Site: brandenburg
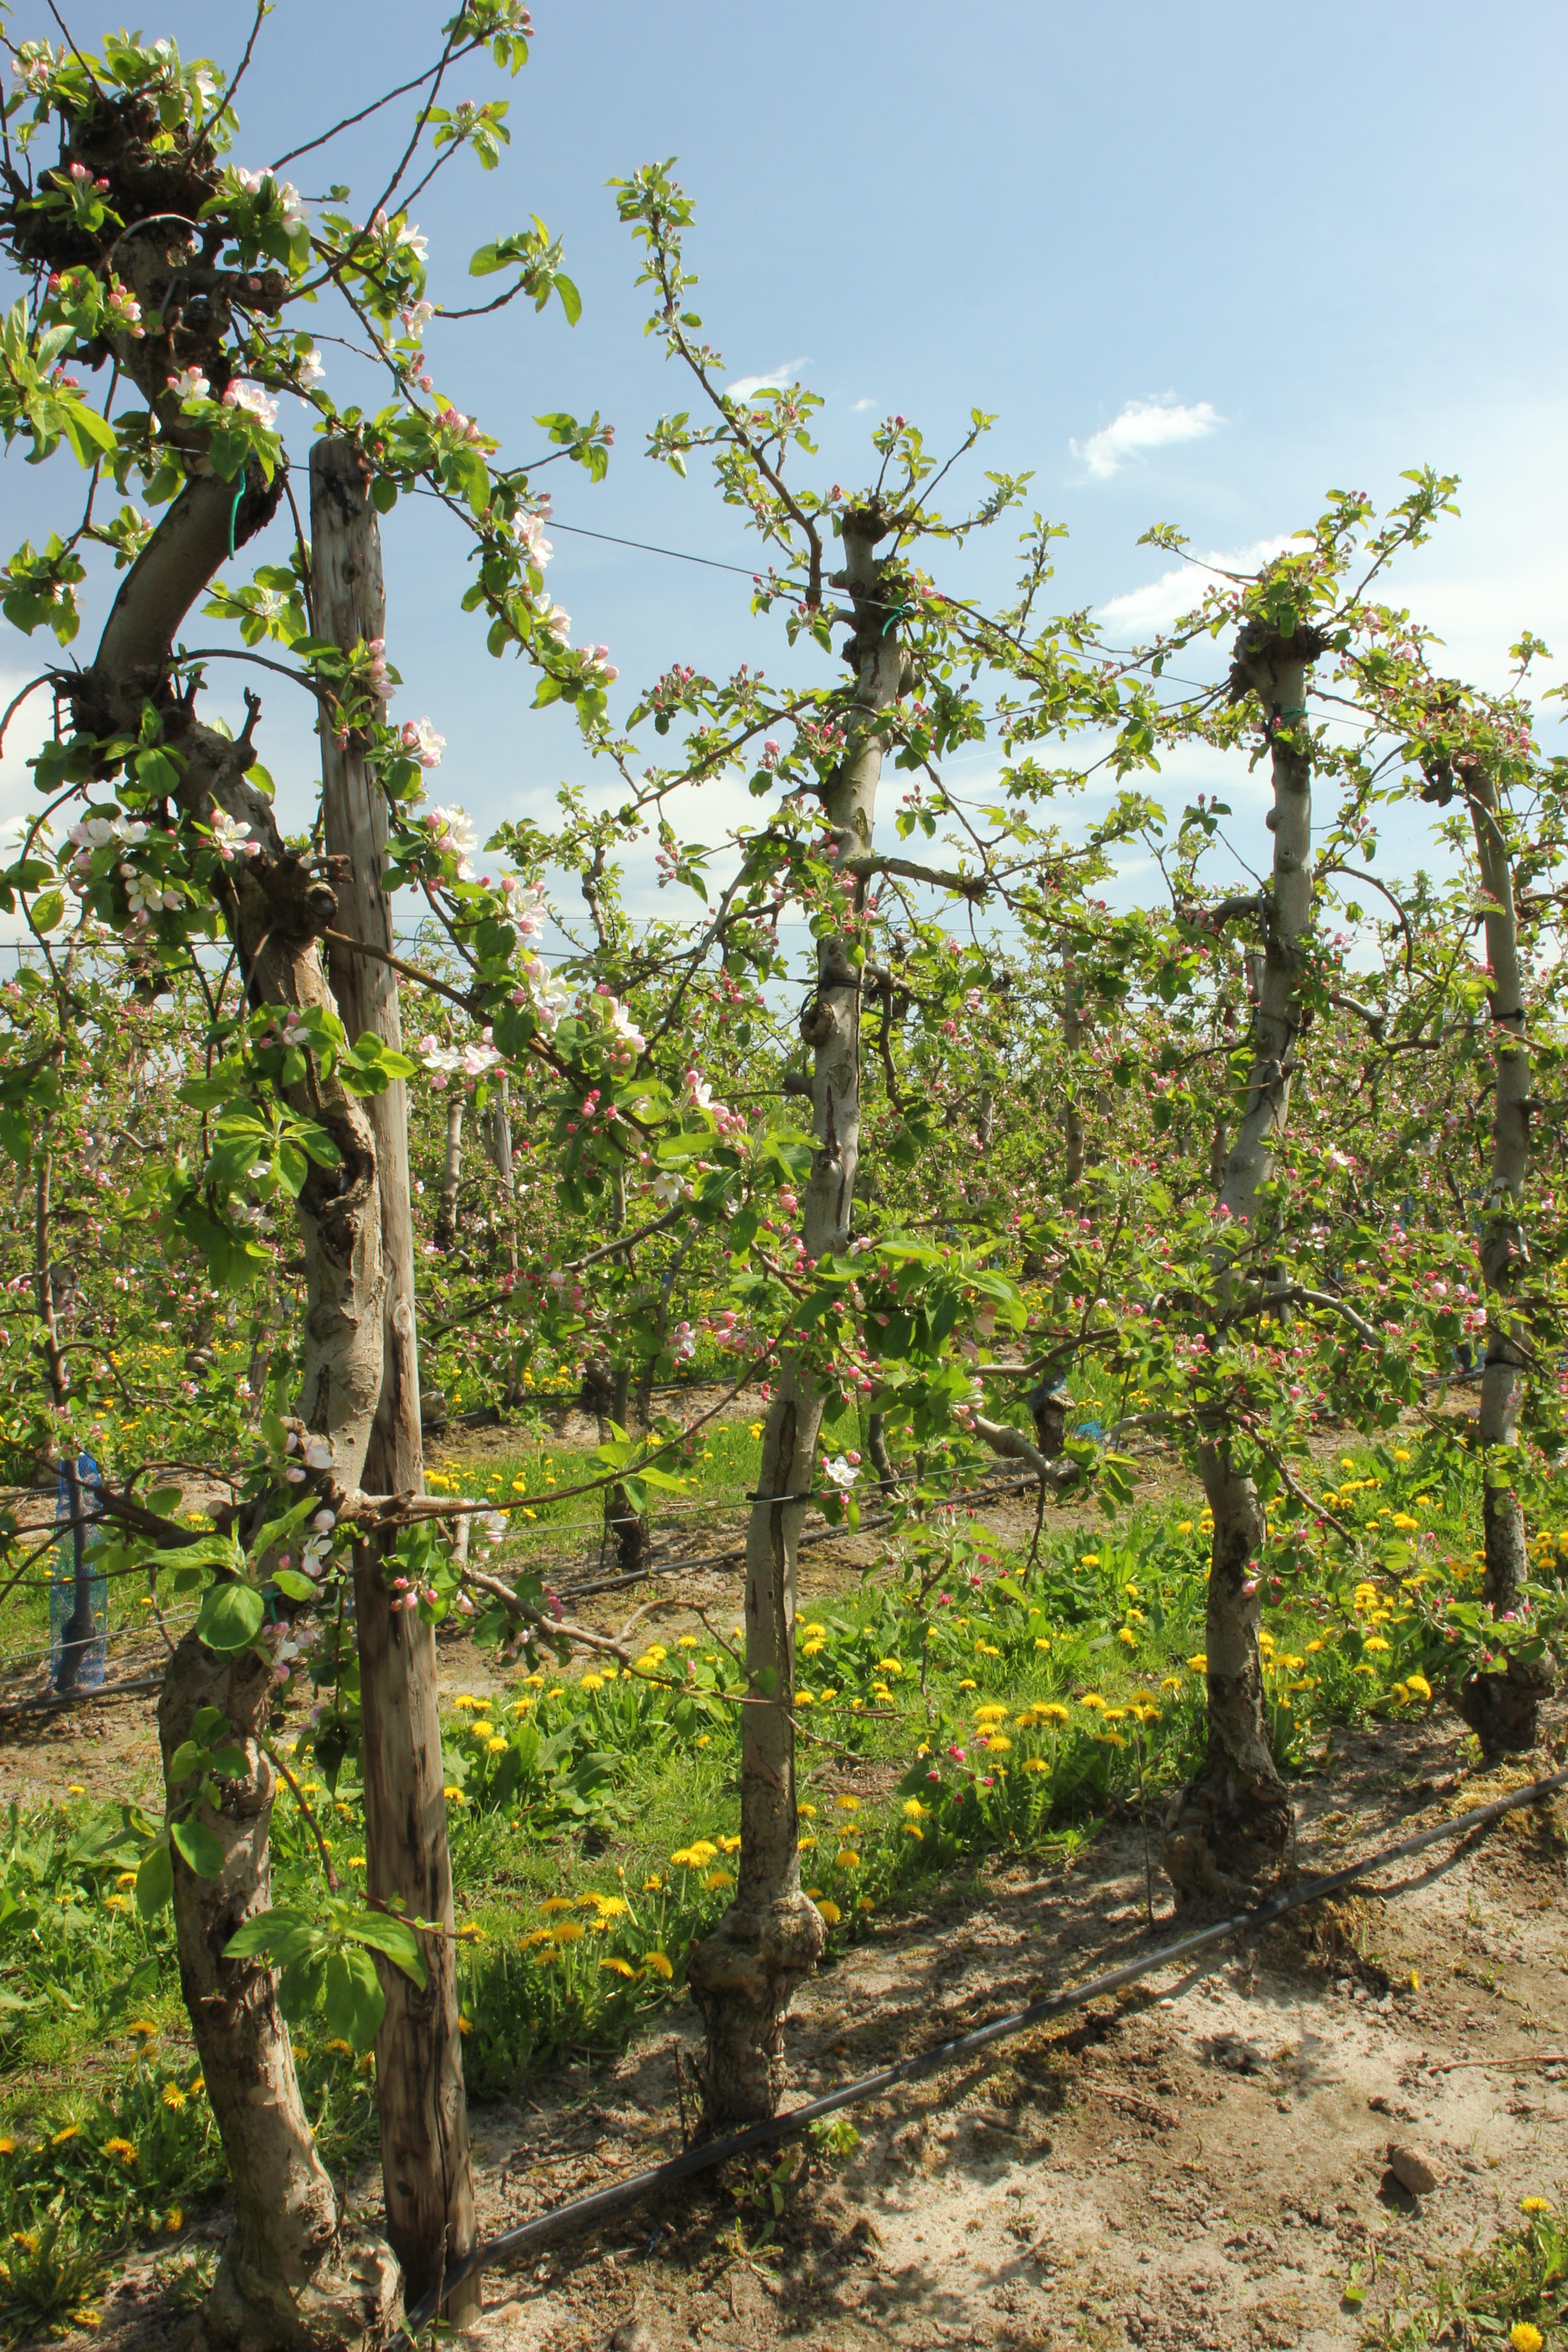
Growth stage (BBCH 57): Inflorescence emergence